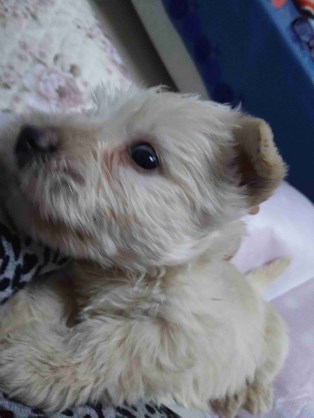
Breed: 2342-n000102-miniature_schnauzer